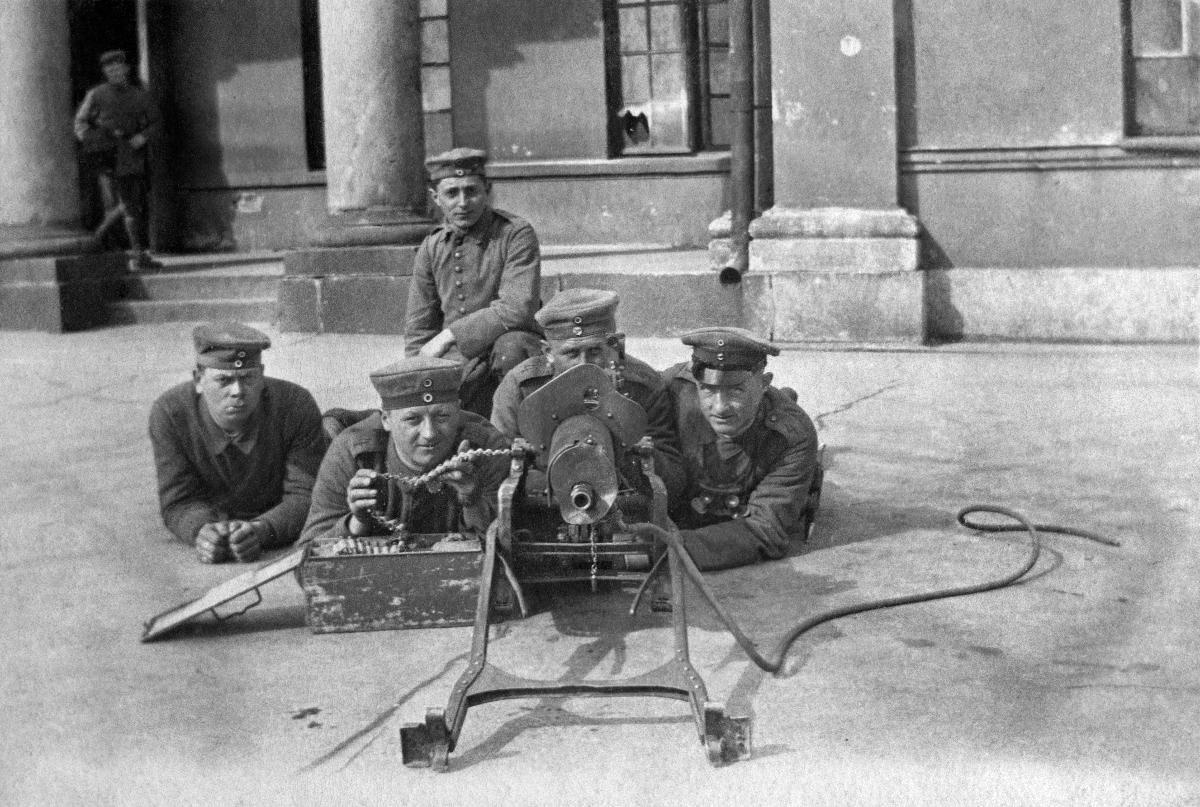
Sotilaita Päävartion edessä Helsingissä
Soldiers in front of the Main Guard in Helsinki
sisällön kuvaus: Sotilaita Päävartion edessä Helsingissä 1918. sisällön kuvaus: Soldiers in front of the Main Guard in Helsinki 1918.
Kuvaaja: Helenius, Oiva, kuvaaja
Vuosi: 1918
Paikka: Suomi; Suomi, Uusimaa, Helsinki
Aiheet: sisällissodat; sotilaat; Helsingin valtaus; saksalaiset; civil wars; soldiers; german troops; military; battle of helsinki; car; finnish civil war; Germans; inbördeskrig; soldater; tyskar